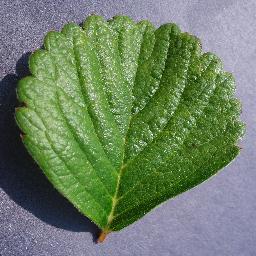
Label: Strawberry___healthy